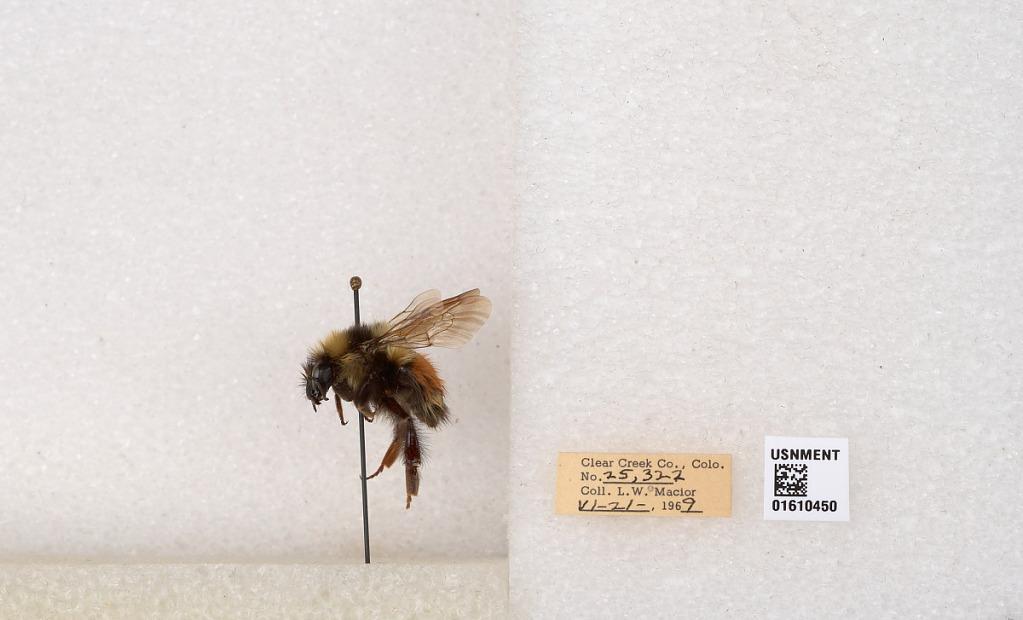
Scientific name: Bombus (Pyrobombus) sylvicola Kirby
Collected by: L. Macior
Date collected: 1969-6-21
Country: United States
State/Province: Colorado
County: Clear Creek
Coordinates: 39.6891, -105.644